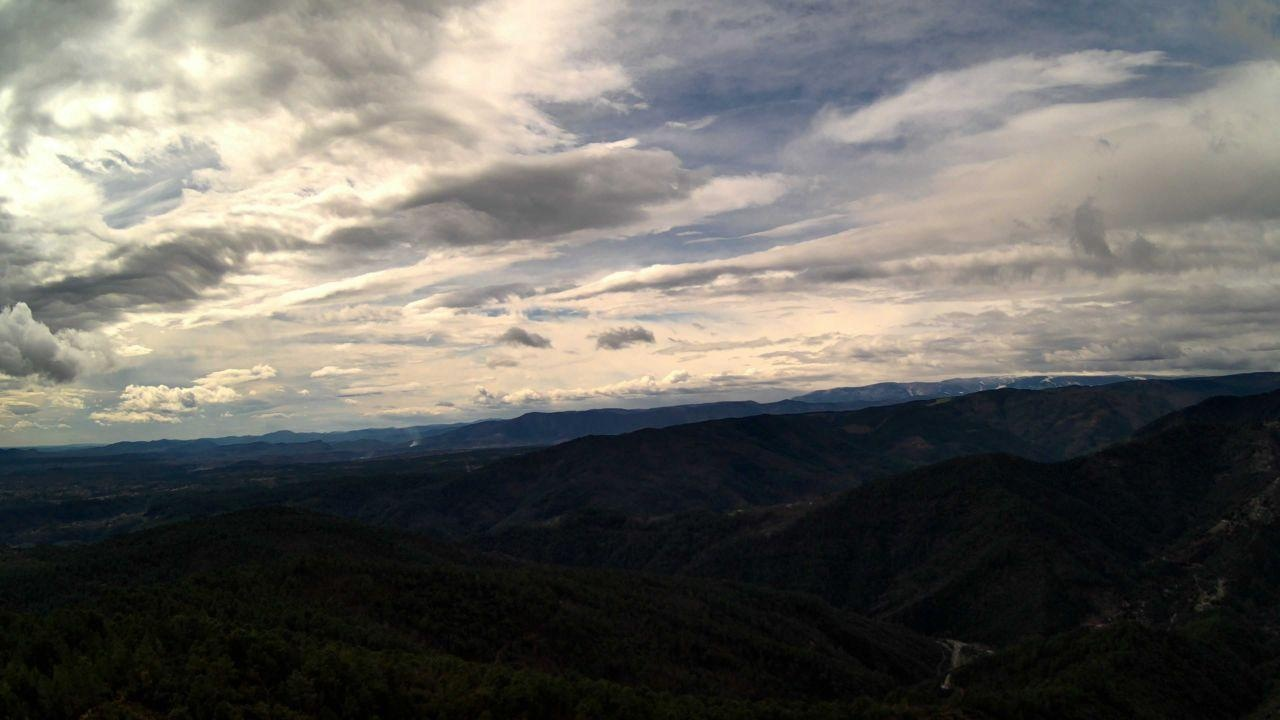
Fire: no
Smoke: yes